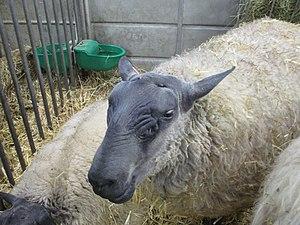
Mouton bleu du Maine au SIA 2019.
Le Bleu du Maine est une race de mouton originaire de la région du Maine-Anjou. De grande taille, sa toison est blanche, mais sa tête et l'extrémité des pattes sont de couleur gris-bleu à noir. Il est issu de croisements entre brebis locales et des animaux britanniques de race leicester et wensleydal.